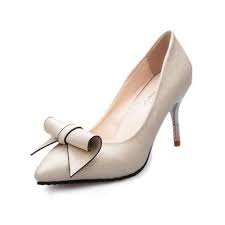
Waste category: shoes